Phil Brown (actor)

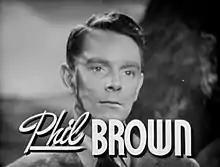
Trailer for "Calling Dr. Gillespie" (1942)

Brown was born in Cambridge, Massachusetts, in 1916. He majored in dramatics at Stanford University, where he was a member of the Beta Theta Pi fraternity.